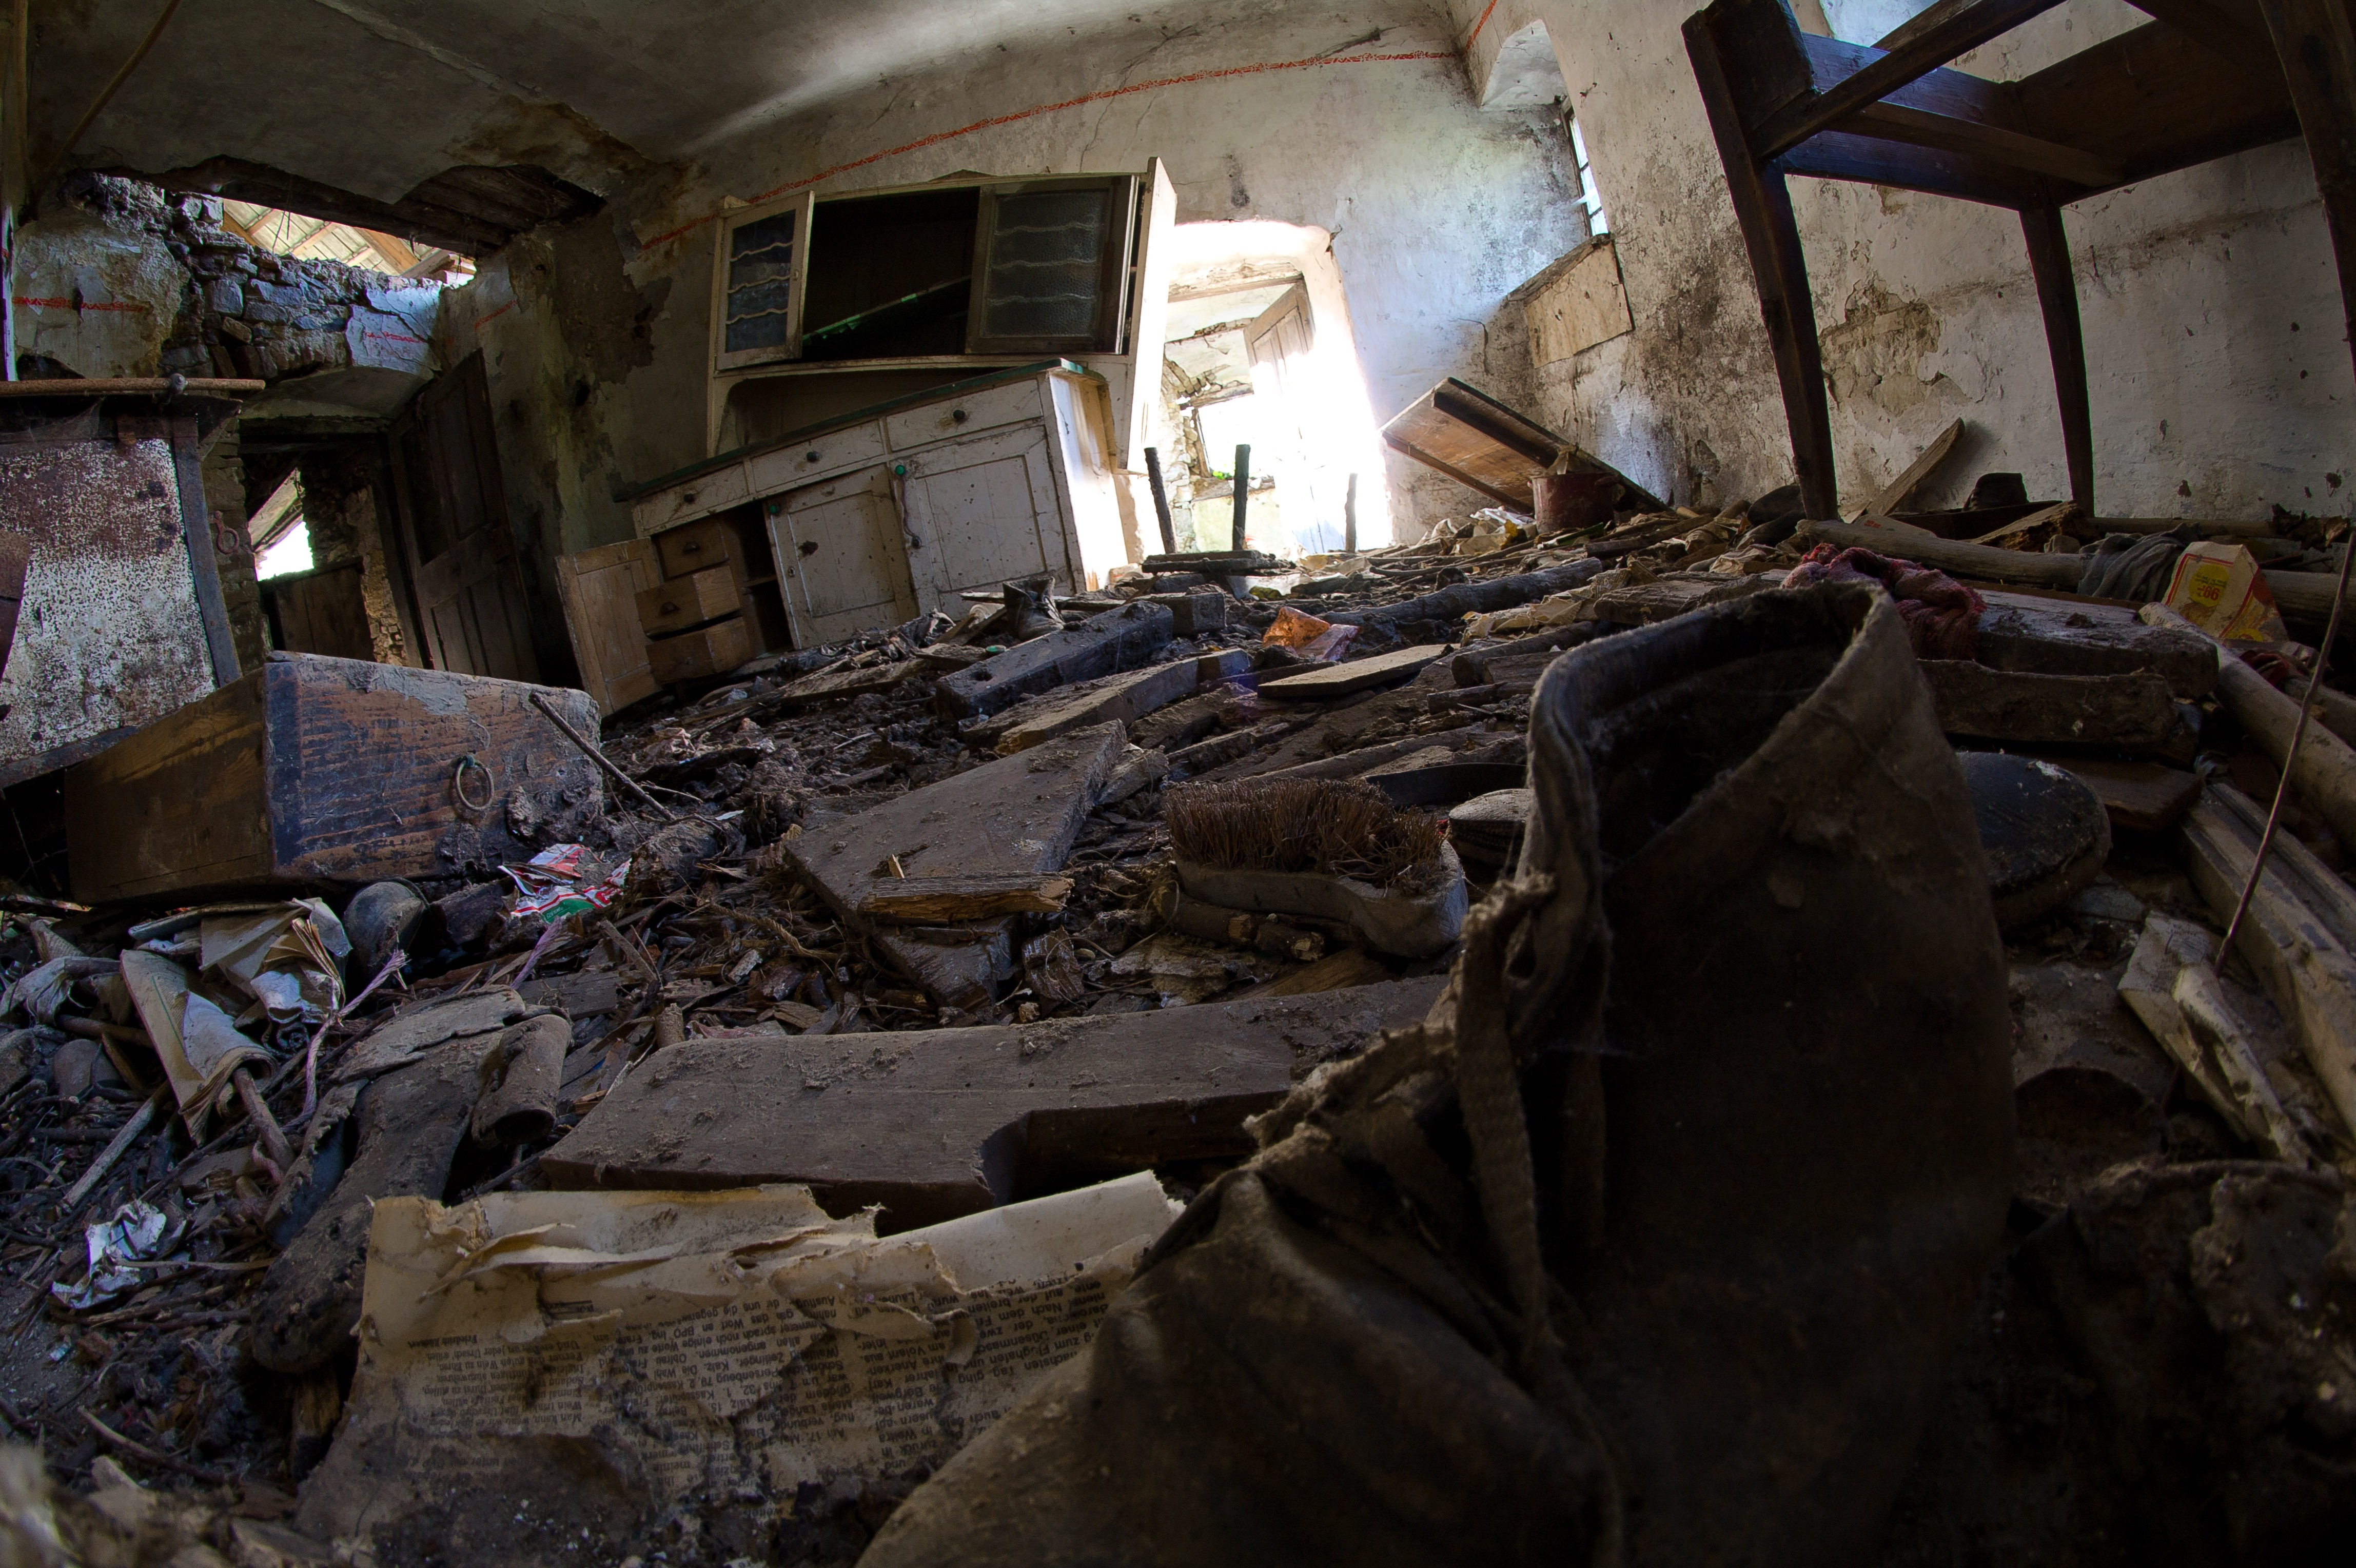
shoe, wood, old, chaos, scrap, screenshot